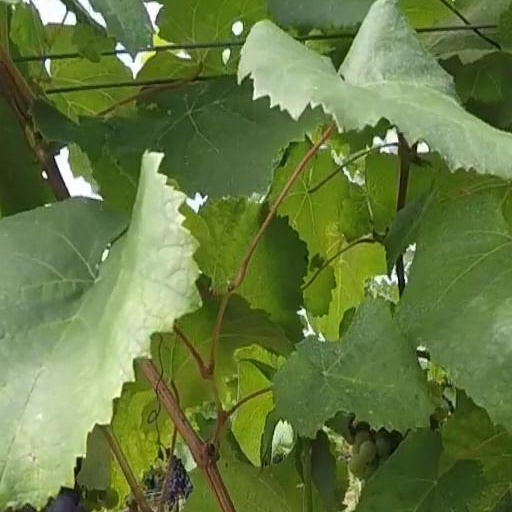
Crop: grape